Ailinglaplap Atoll

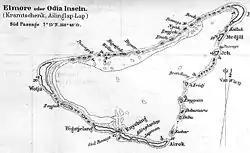
German map of Ailinglaplap

Ailinglaplap or Ailinglapalap (Marshallese:) is a coral atoll of 56 islands in the Pacific Ocean, and forms a legislative district of the Ralik Chain in the Marshall Islands. It is located northwest of Jaluit Atoll. Its total land area is only , but it encloses a lagoon of . The economy of the atoll is dominated by coconut plantations. The population of the atoll was 1,175 in 2021. Jabat Island is located off the coast of Ailinglaplap Atoll. The former president of the Marshall Islands, Kessai Note, was born on Jeh Island, Ailinglaplap Atoll.